British Relief Association

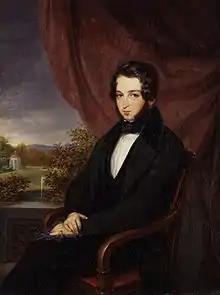
Lionel de Rothschild, at whose instigation the Association was established

When potato blight first appeared in Ireland in 1845 there was some sporadic fund-raising activity in the British Isles. However, the scale of the second blight in 1846 brought about a more concerted and widespread relief effort. The publication of a public appeal in "The Times" on 24 December 1846 from an Irishman, Nicholas Cummins, led to a sudden influx of donations from British merchants and bankers, and within days over £10,000 had been raised. Consequently, the British Relief Association was established at the instigation of Baron Lionel de Rothschild to manage donations to the famine relief effort.